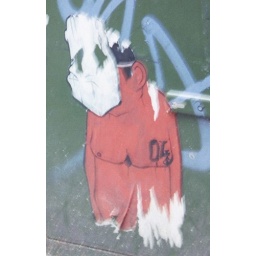
He's a bit blurry but he was on one of those green telephone boxes in Colchester.